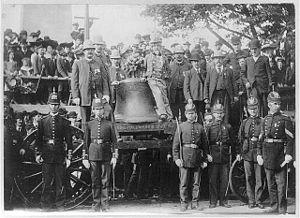
La Liberty Bell est un symbole de l'indépendance américaine situé à Philadelphie en Pennsylvanie. Anciennement située dans le clocher de la Pennsylvania State House, la cloche fut commandée à la société londonienne Lester et Pack en 1752. Elle porte l'inscription tirée du Lévitique 25:10, Proclaim LIBERTY throughout all the land unto all the inhabitants thereof. La cloche fut fêlée après sa première utilisation à son arrivée à Philadelphie et fut réparée sans succès par deux artisans locaux John Pass et John Stow dont les noms figurent sur la cloche. La Liberty Bell servait initialement à marquer l'ouverture des sessions parlementaires et à annoncer des rassemblements publics et des proclamations.